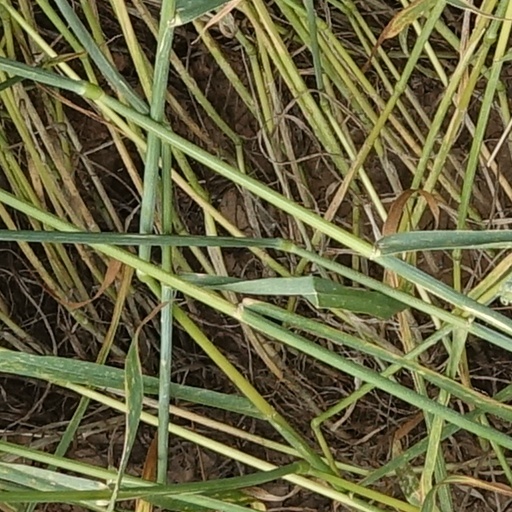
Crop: wheat